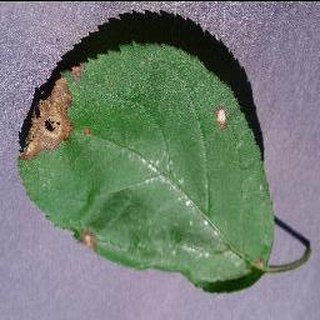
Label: apple_black_rot